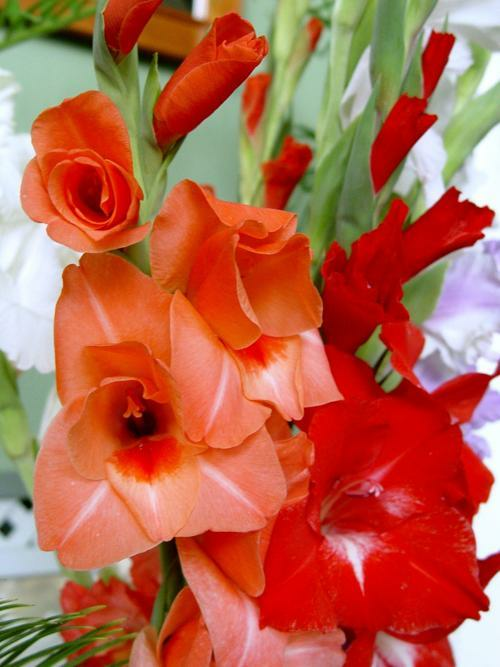
Flower: sword lily